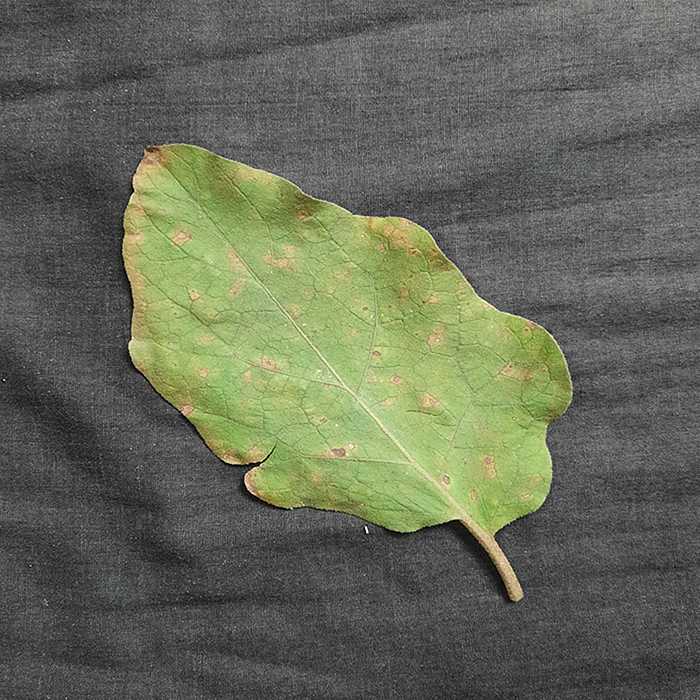
Plant: Eggplant
Label: Eggplant Cercopora leaf spot